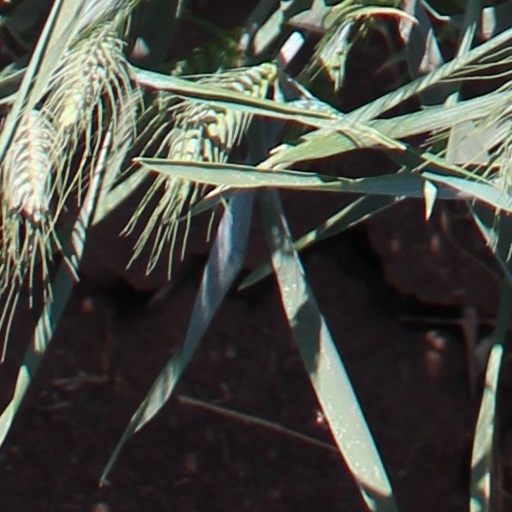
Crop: wheat